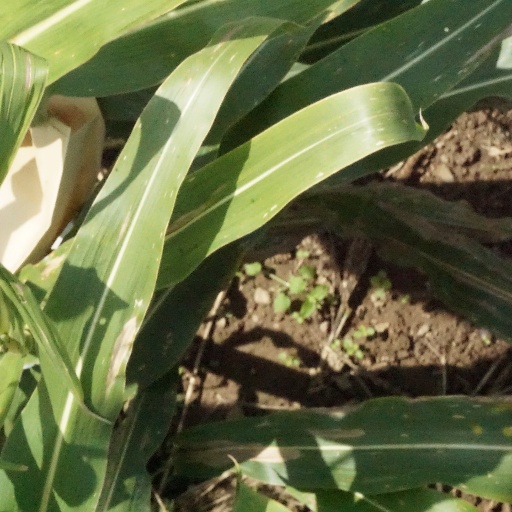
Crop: maize; corn